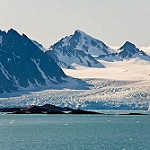
Label: glacier